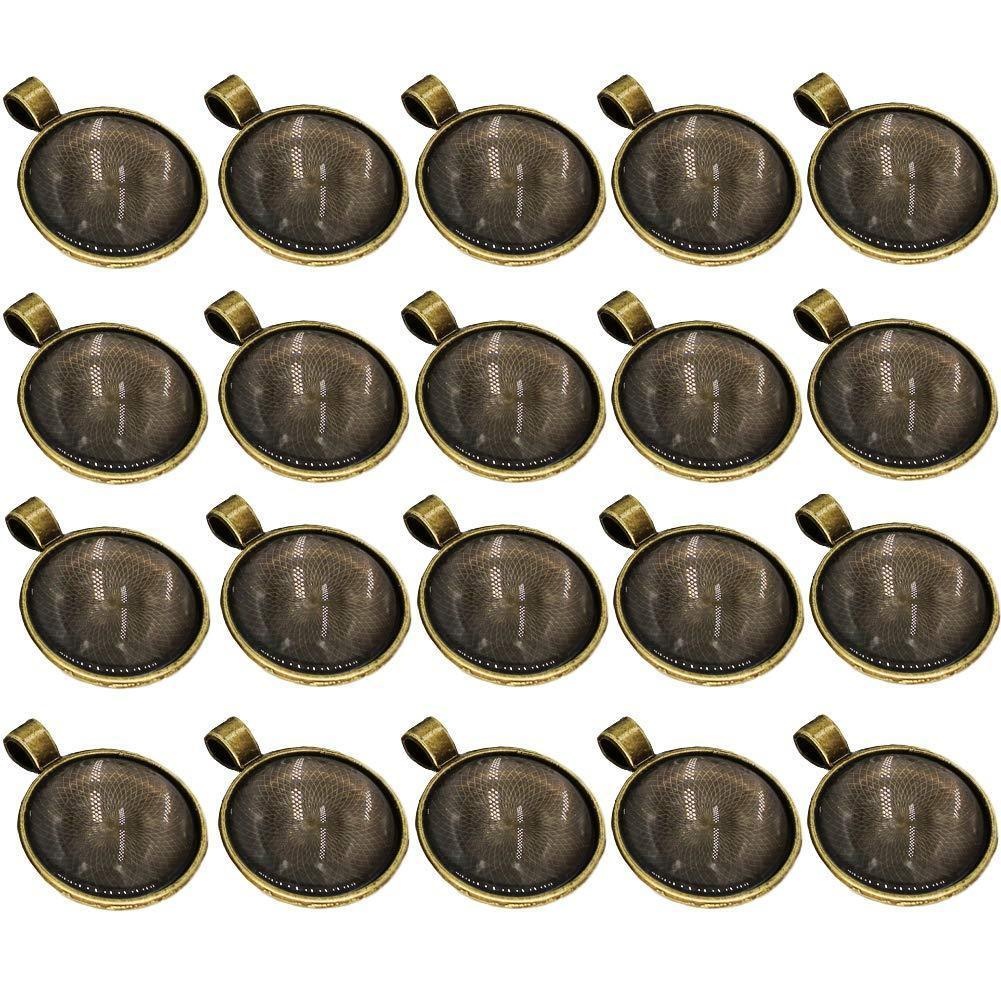
Miraclekoo 20 Set Silver Plated Round Bezel Pendant Trays with Glass Dome Tiles Cabochon 25 mm Blanks Cameo Bezel Cabochon Settings
PACKAGE INCLUDE :20×round bezel pendant trays,20× Glass Cabochon HIGH QUALITY : Nickel Free & Lead Free;Fits 25mm cabochons (Approximately 1 inch) Inner size : 25mm , Loop size : 4mm * 6mm;Most necklaces fit. Bail was made into unit WIDE RANGE OF USAGE :These durable pendant trays are great for cameo pendants, photo jewelry, resin, crafts, custom jewelry, and many other uses.
Brand: Miraclekoo
Category: Arts & Entertainment > Hobbies & Creative Arts > Arts & Crafts > Art & Craft Kits > Jewelry Making Kits